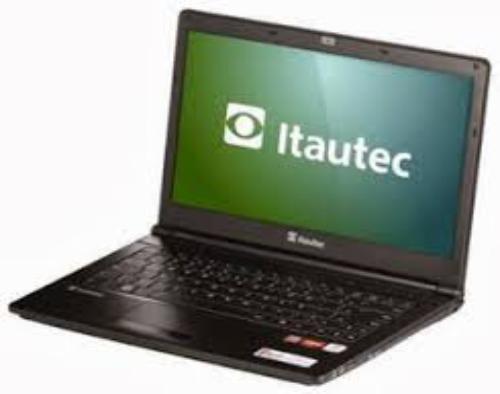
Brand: Itautec
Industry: Electronic